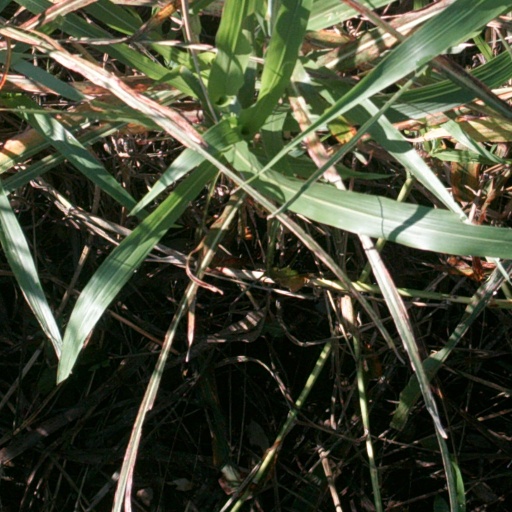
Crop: sorghum